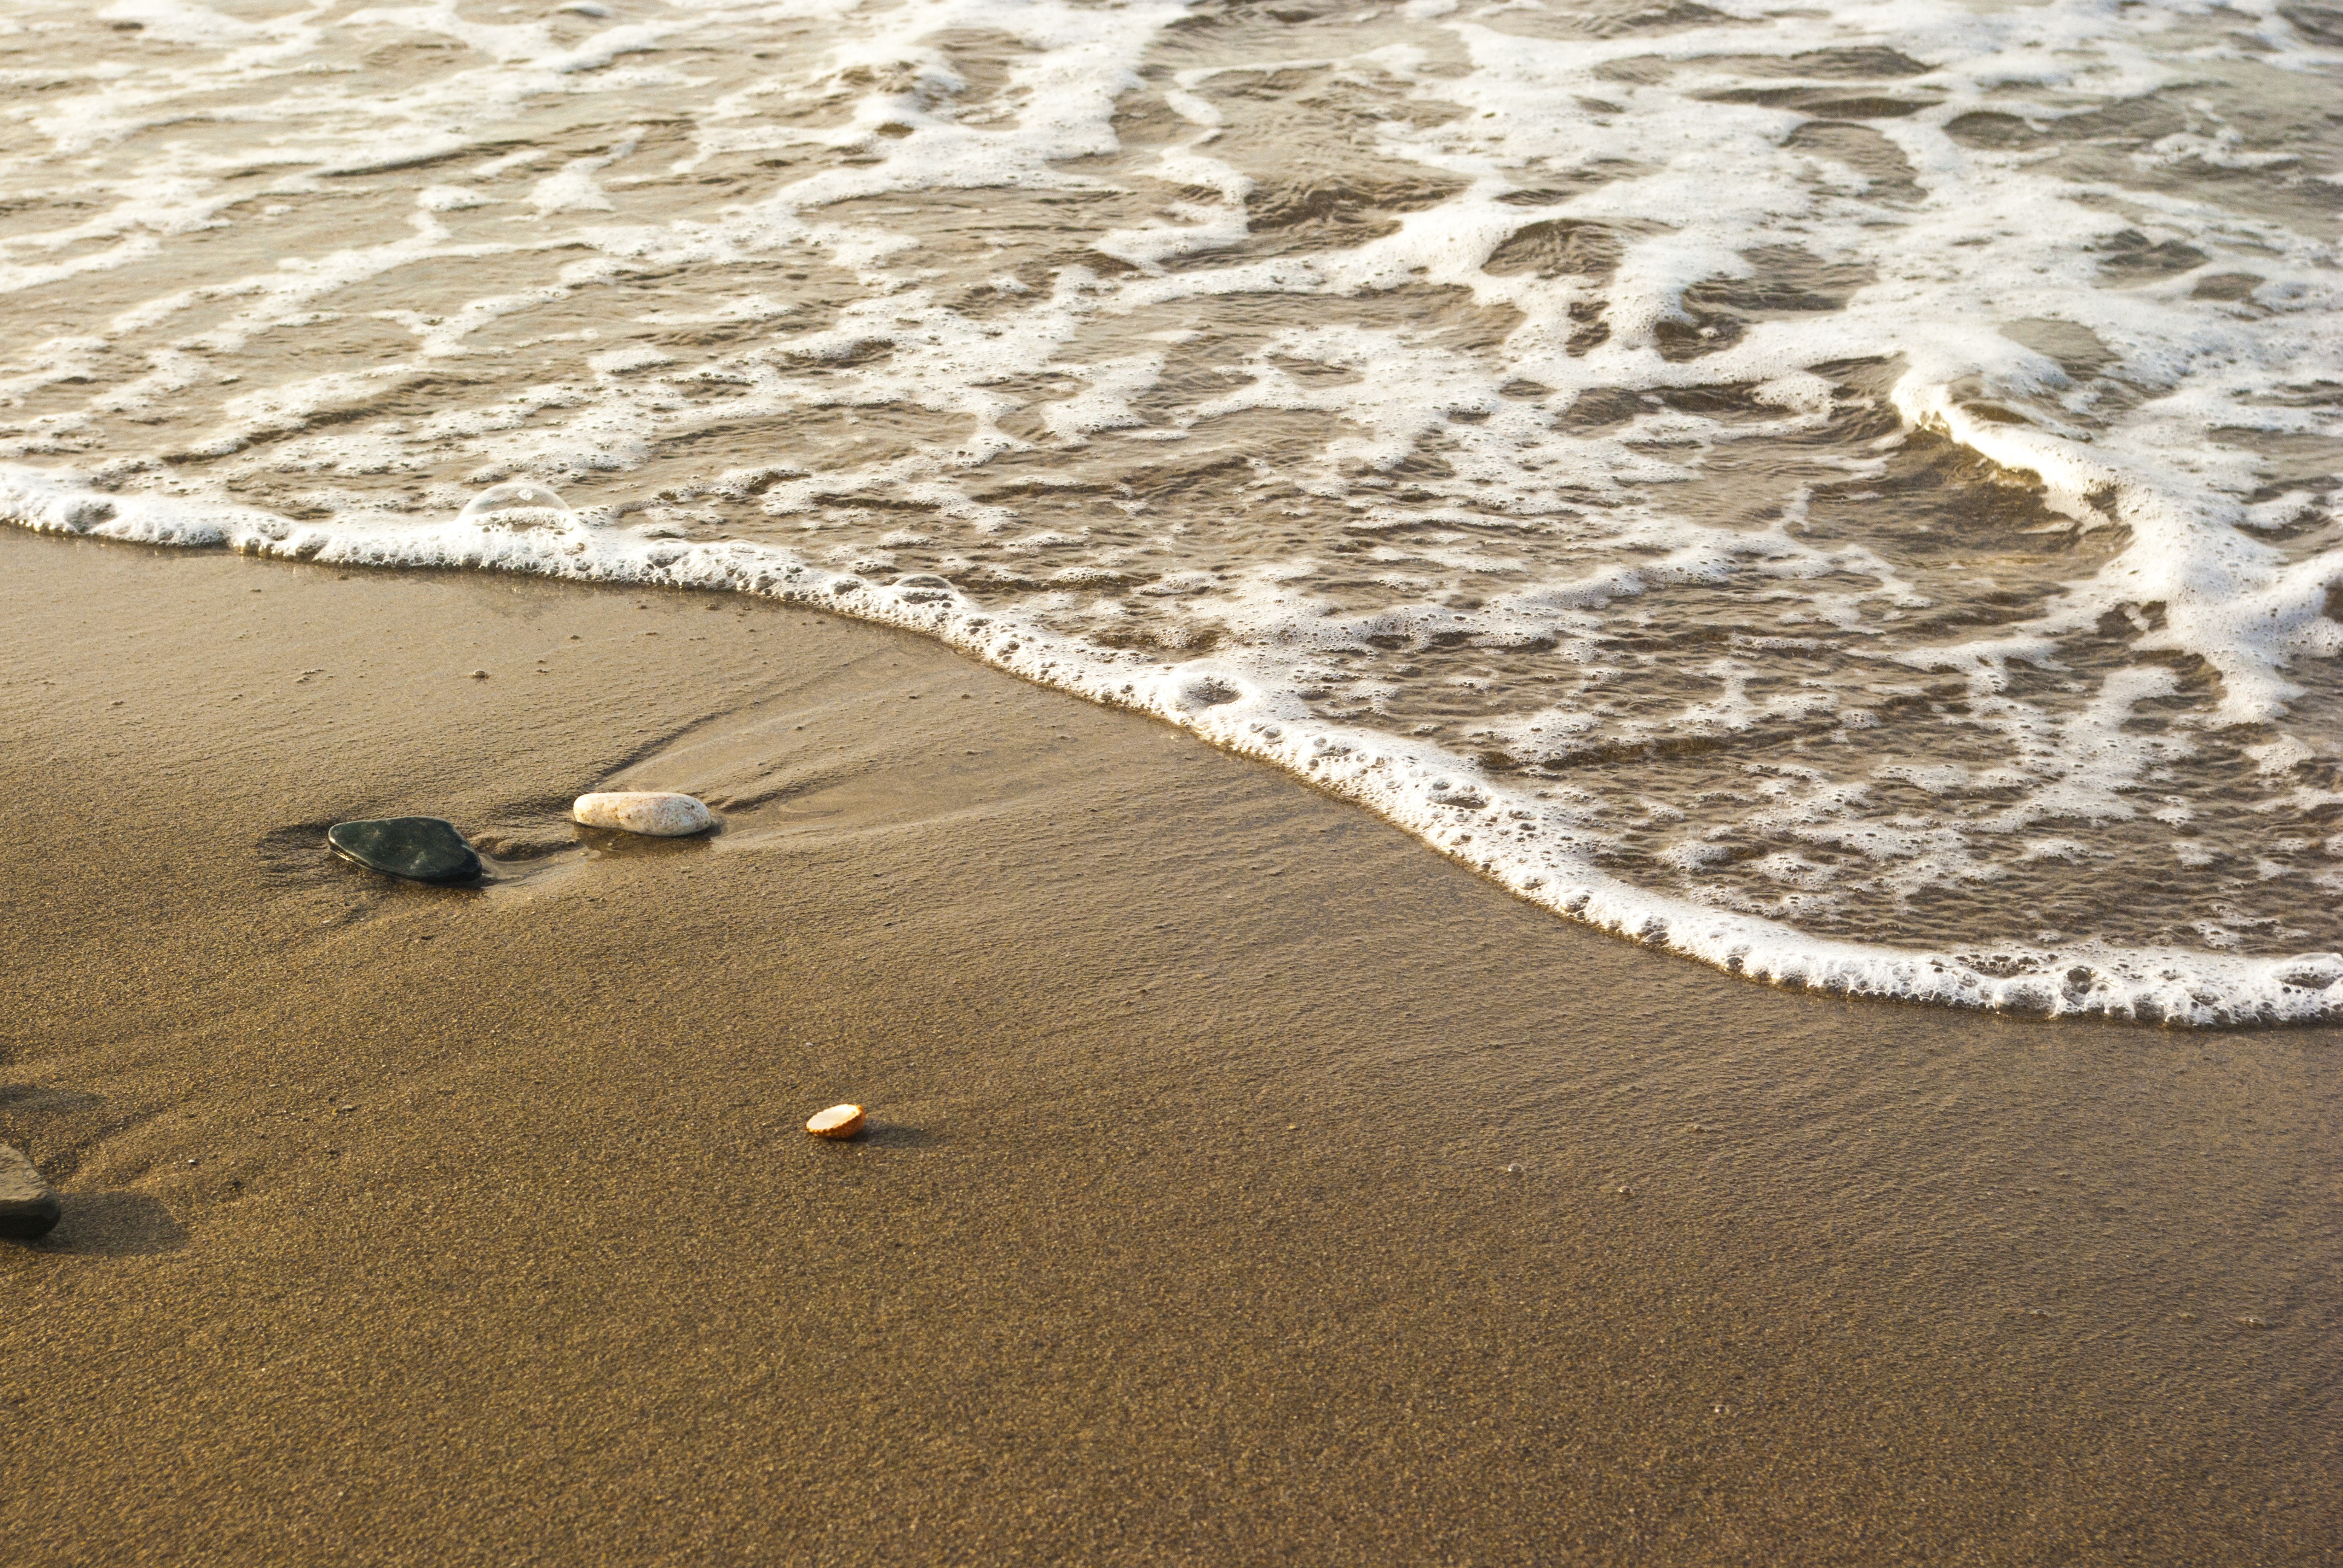
beach, landscape, sea, coast, water, nature, sand, ocean, people, sky, sun, sunset, shore, wave, peaceful, peace, holiday, calm, material, zen, serenity, costa, dreams, harmony, soledad, edge of the sea, reverie, screen saver, mudflat